Open Ice Summit

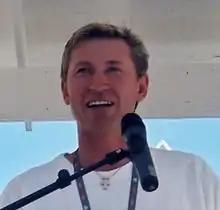
Photo of Gretzky speaking

The Open Ice Summit was scheduled for August 25 to 27, 1999, in Toronto, and arranged by Hockey Canada in co-operation with the National Hockey League (NHL) and the Canadian Hockey League (CHL). Molson Brewery was the title sponsor for the summit, and Bob Nicholson was the lead administrator behind the summit. Delegates to the event included the Hockey Canada and CHL membership in addition to representatives from the NHL and the National Hockey League Players' Association. The summit's primary focus was to discuss player development in Canada, and was targeted at league executives, parents, coaches and hockey associations. Wayne Gretzky was named honorary chairman of the summit, which opened with a reception at the Hockey Hall of Fame.